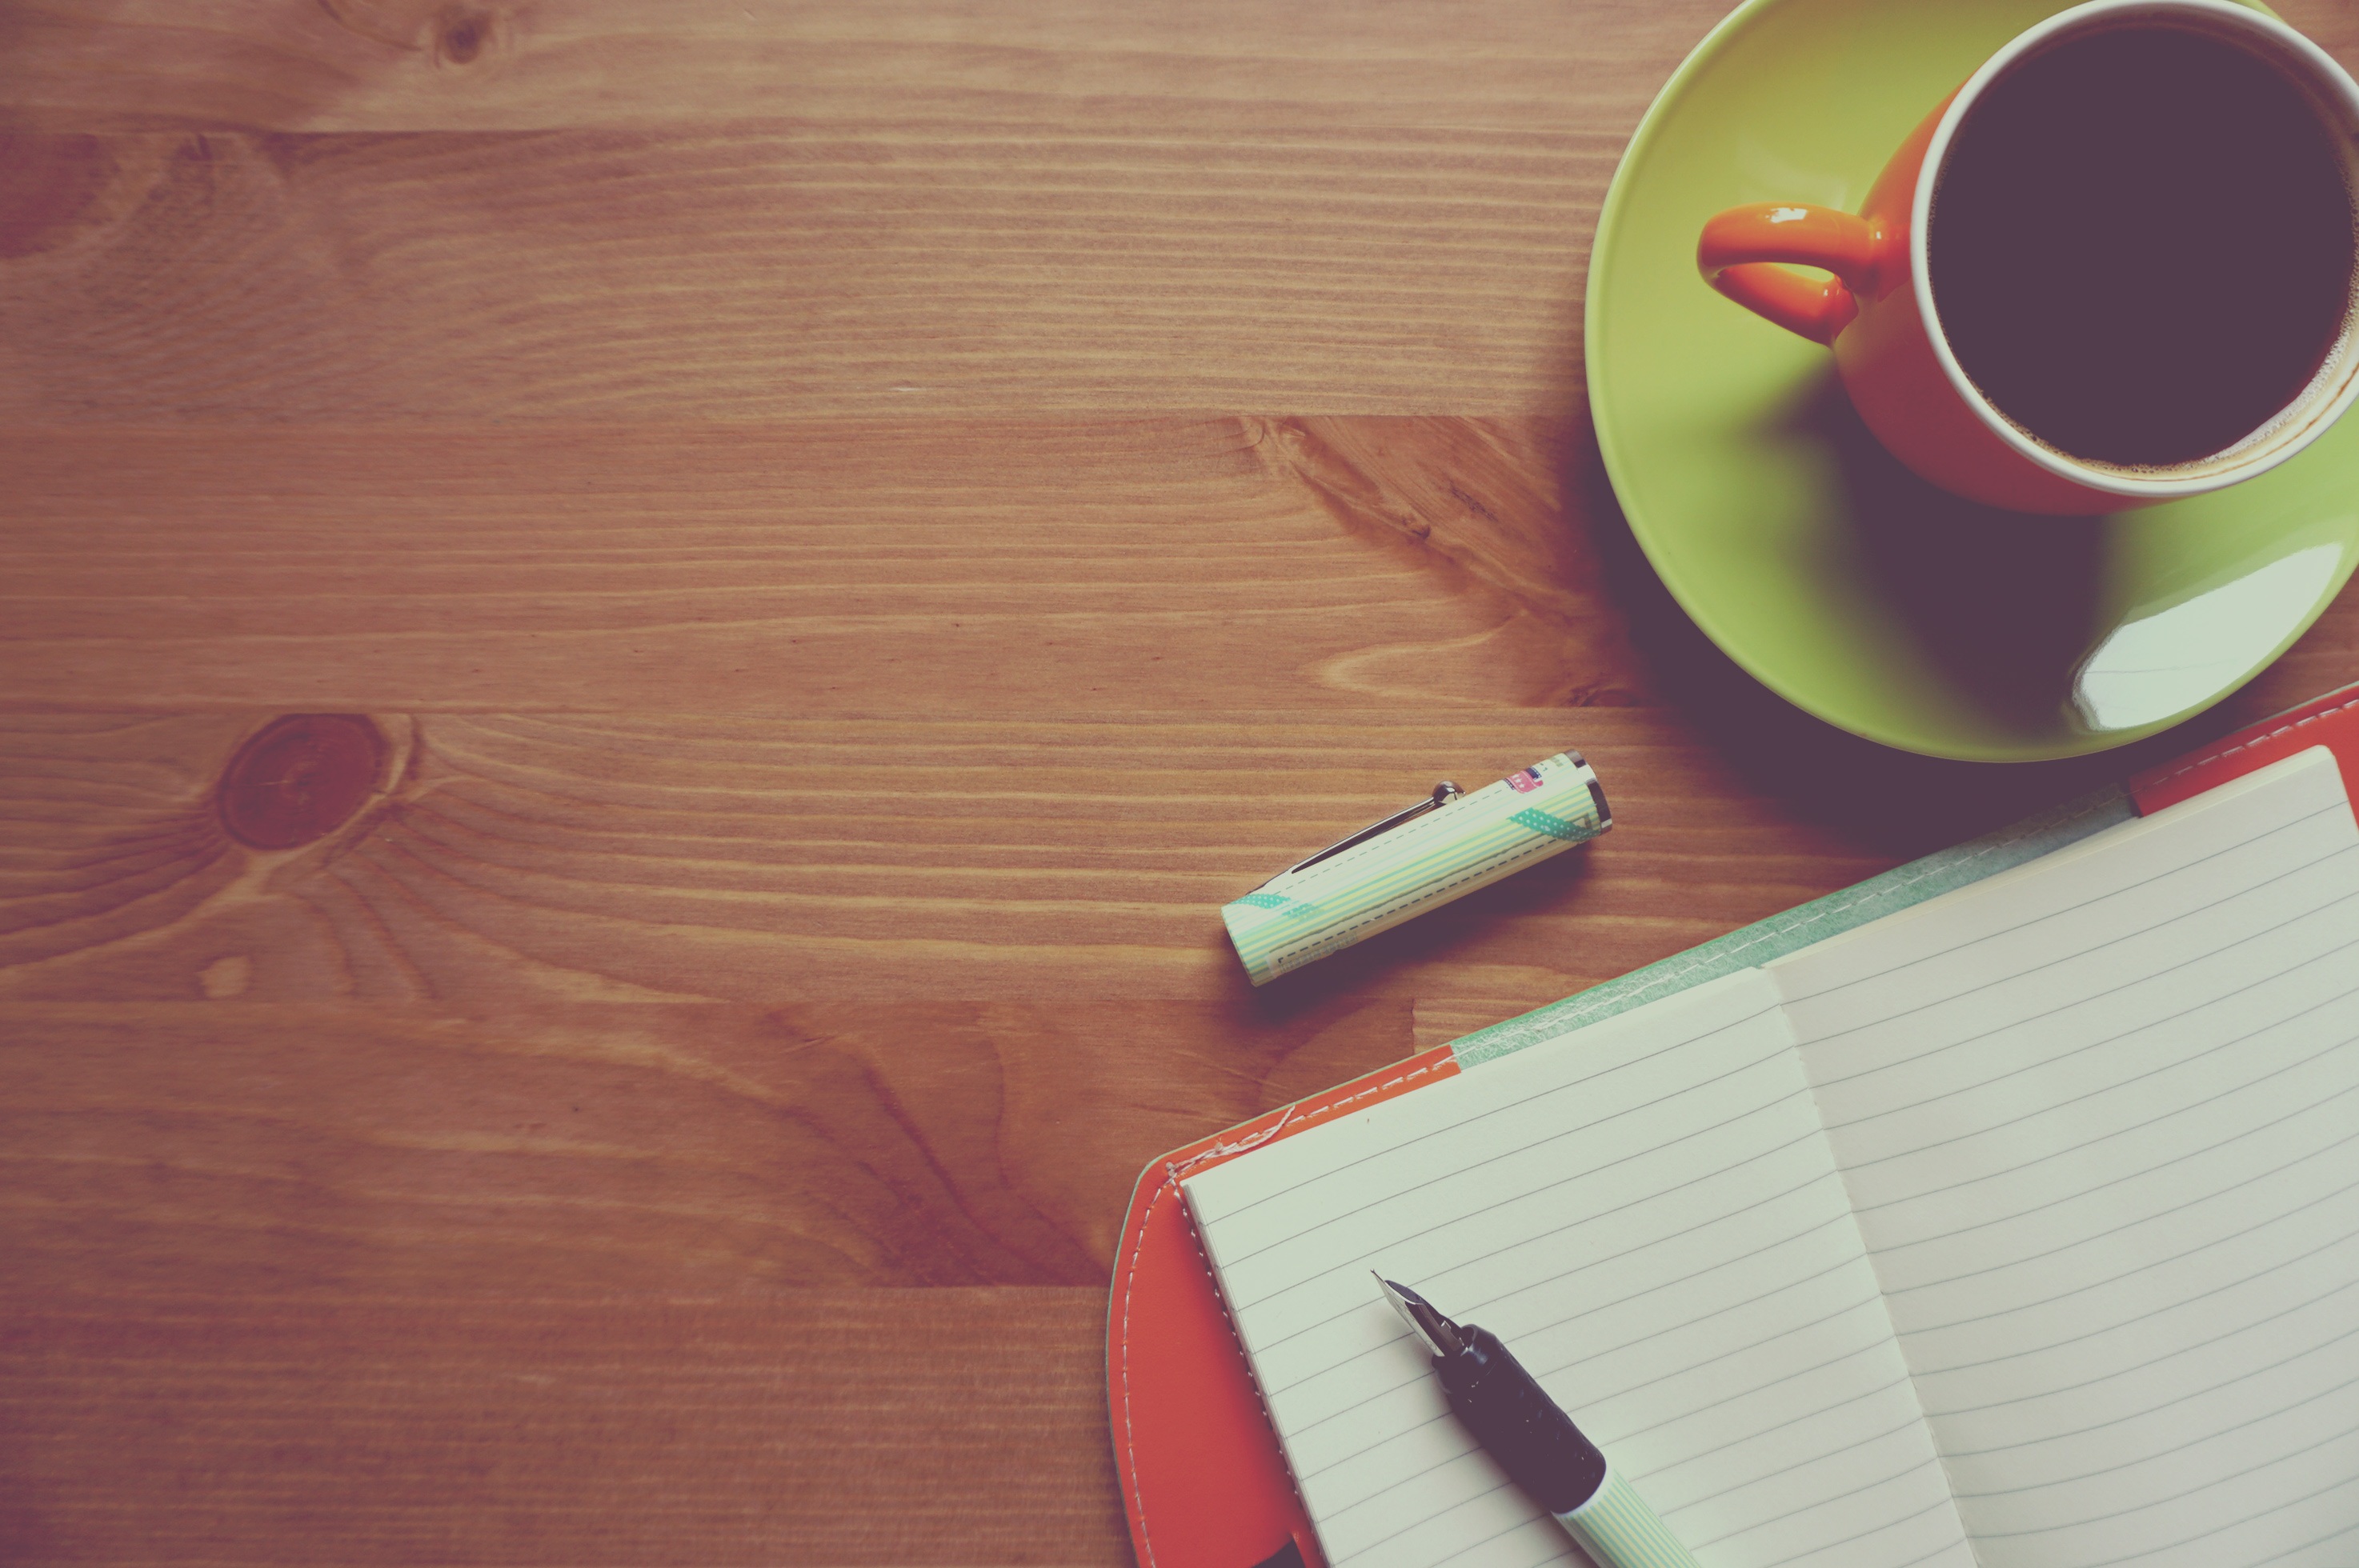
notebook, writing, work, hand, table, creative, coffee, wood, pen, notepad, orange, green, red, color, workspace, office, professional, profession, pink, coffee table, circle, fountain pen, cup of coffee, art, background, wooden, freelancer, shape, workplace, lined, creative office